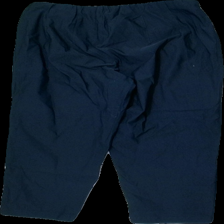
View: back
Type: Trousers
Category: Ladies
Brand: Not in the list
Brand text on label: Laurie
Colors: Blue
Material: 59% Nylon 41% Viscose
Cut: Tight, Cropped
Size: 46
Season: All
Damage: stain
Damage location: middle right
Damage 2: stained
Damage 2 location: middle center
Price range: <50
Recommended usage: Export
Description: Blue tight cropped trousers